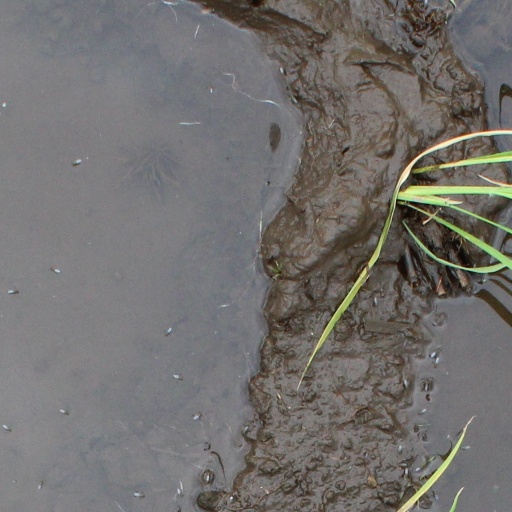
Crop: rice